The Bravery

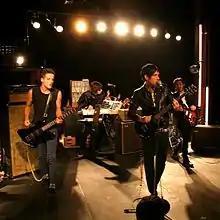
The Bravery at the video shoot for "Believe"

The Bravery is an American rock band formed in New York City in 2003. The band consists of lead vocalist Sam Endicott, guitarist Michael Zakarin, keyboardist John Conway, bassist Mike Hindert and drummer Anthony Burulcich. They are best known for their 2005 top 10 UK single "An Honest Mistake" and their certified gold 2008 single "Believe". Before their initial split, they released three studio albums: "The Bravery" (2005), "The Sun and the Moon" (2007) and "Stir the Blood" (2009). They also released a remixed edition of their second album, called "The Sun and the Moon Complete", in 2008, as well as an Internet live album called "Live at the Wiltern Theater" in 2010. The group's music is mostly post-punk, dance-influenced rock.